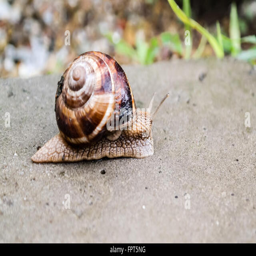
big snail crawling on a stony surface